Oak Kyar Myet Pauk

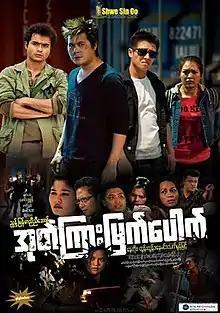
Film Poster

Oak Kyar Myet Pauk is a 2016 Burmese drama film, directed by Nyunt Myanmar Nyi Nyi Aung starring Nay Toe, Htun Htun, Nay Min, Soe Myat Thuzar and Thet Mon Myint. The film, produced by Shwe Sin Oo Film Production premiered in Myanmar on May 6, 2016.